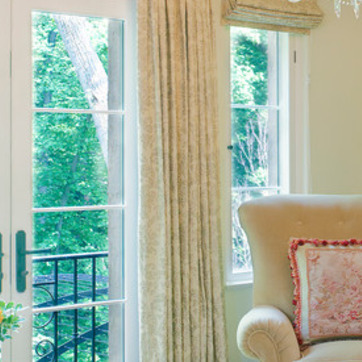
Material: fabric